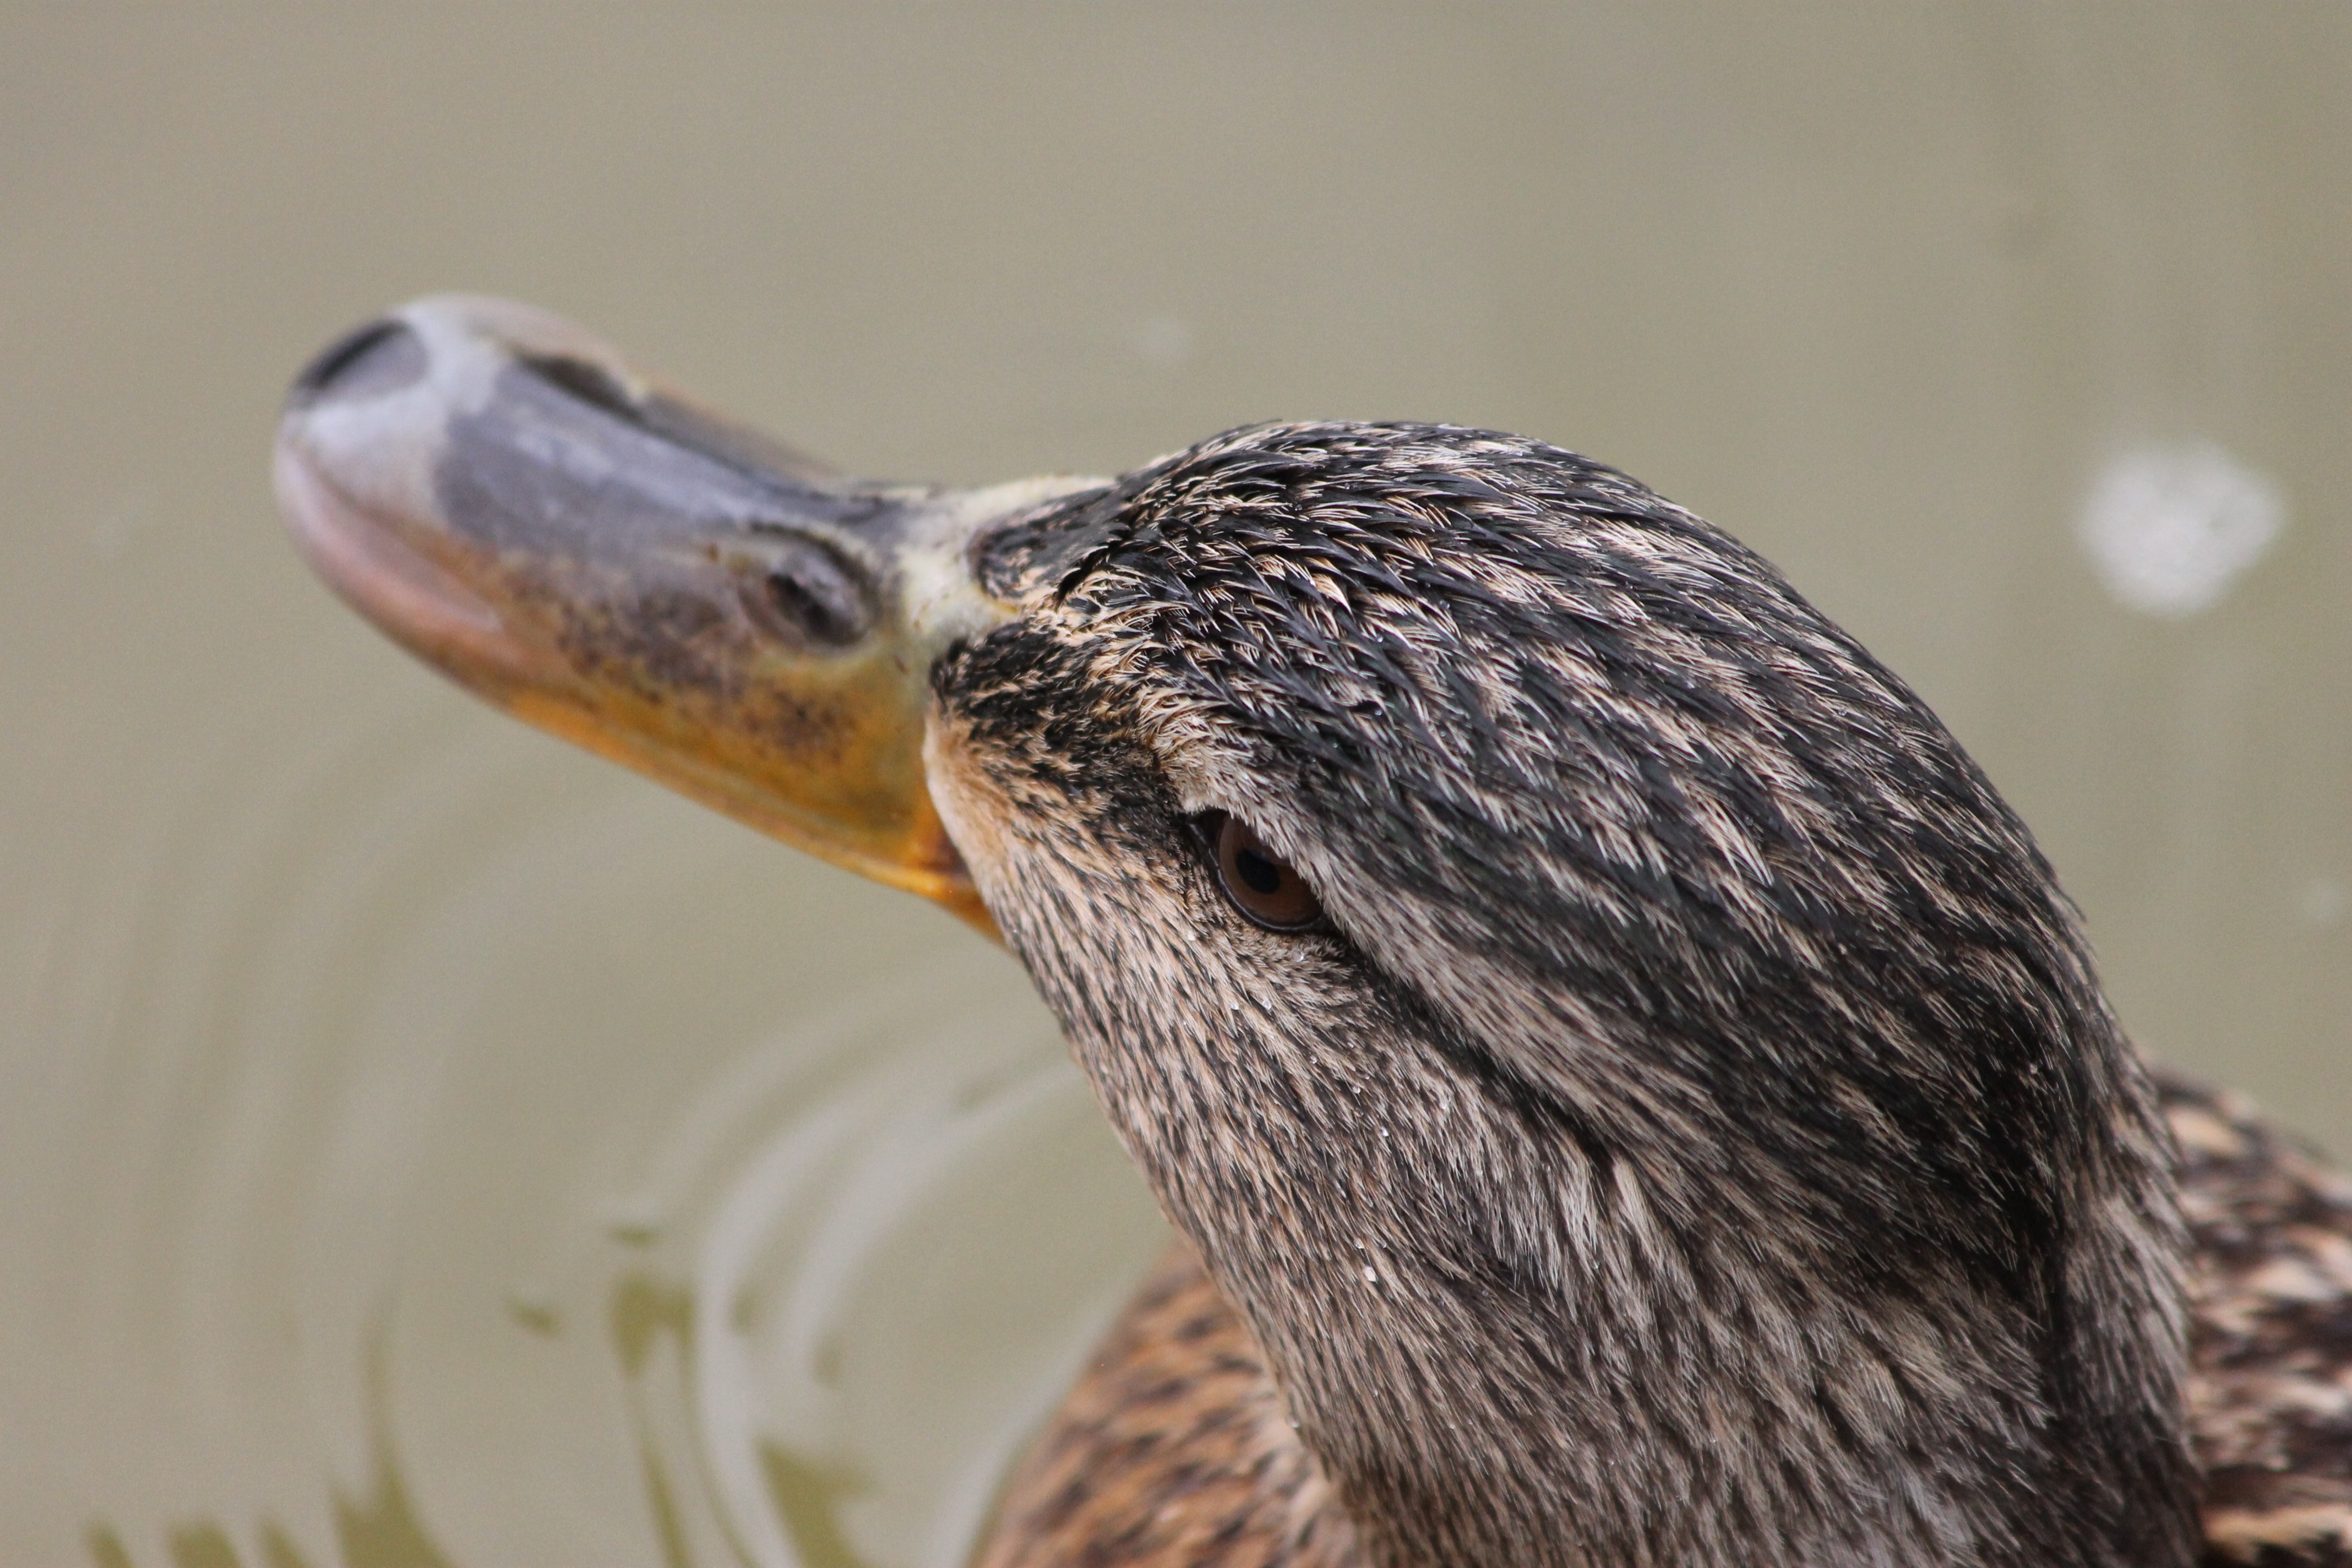
nature, bird, pen, animal, river, pond, wildlife, beak, reptile, fauna, close up, duck, wings, vertebrate, wild duck